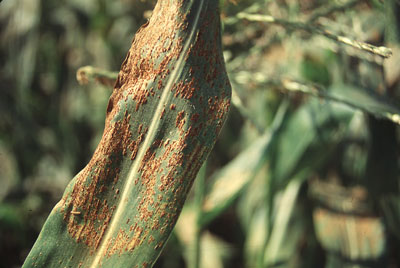
Labels: Corn rust leaf